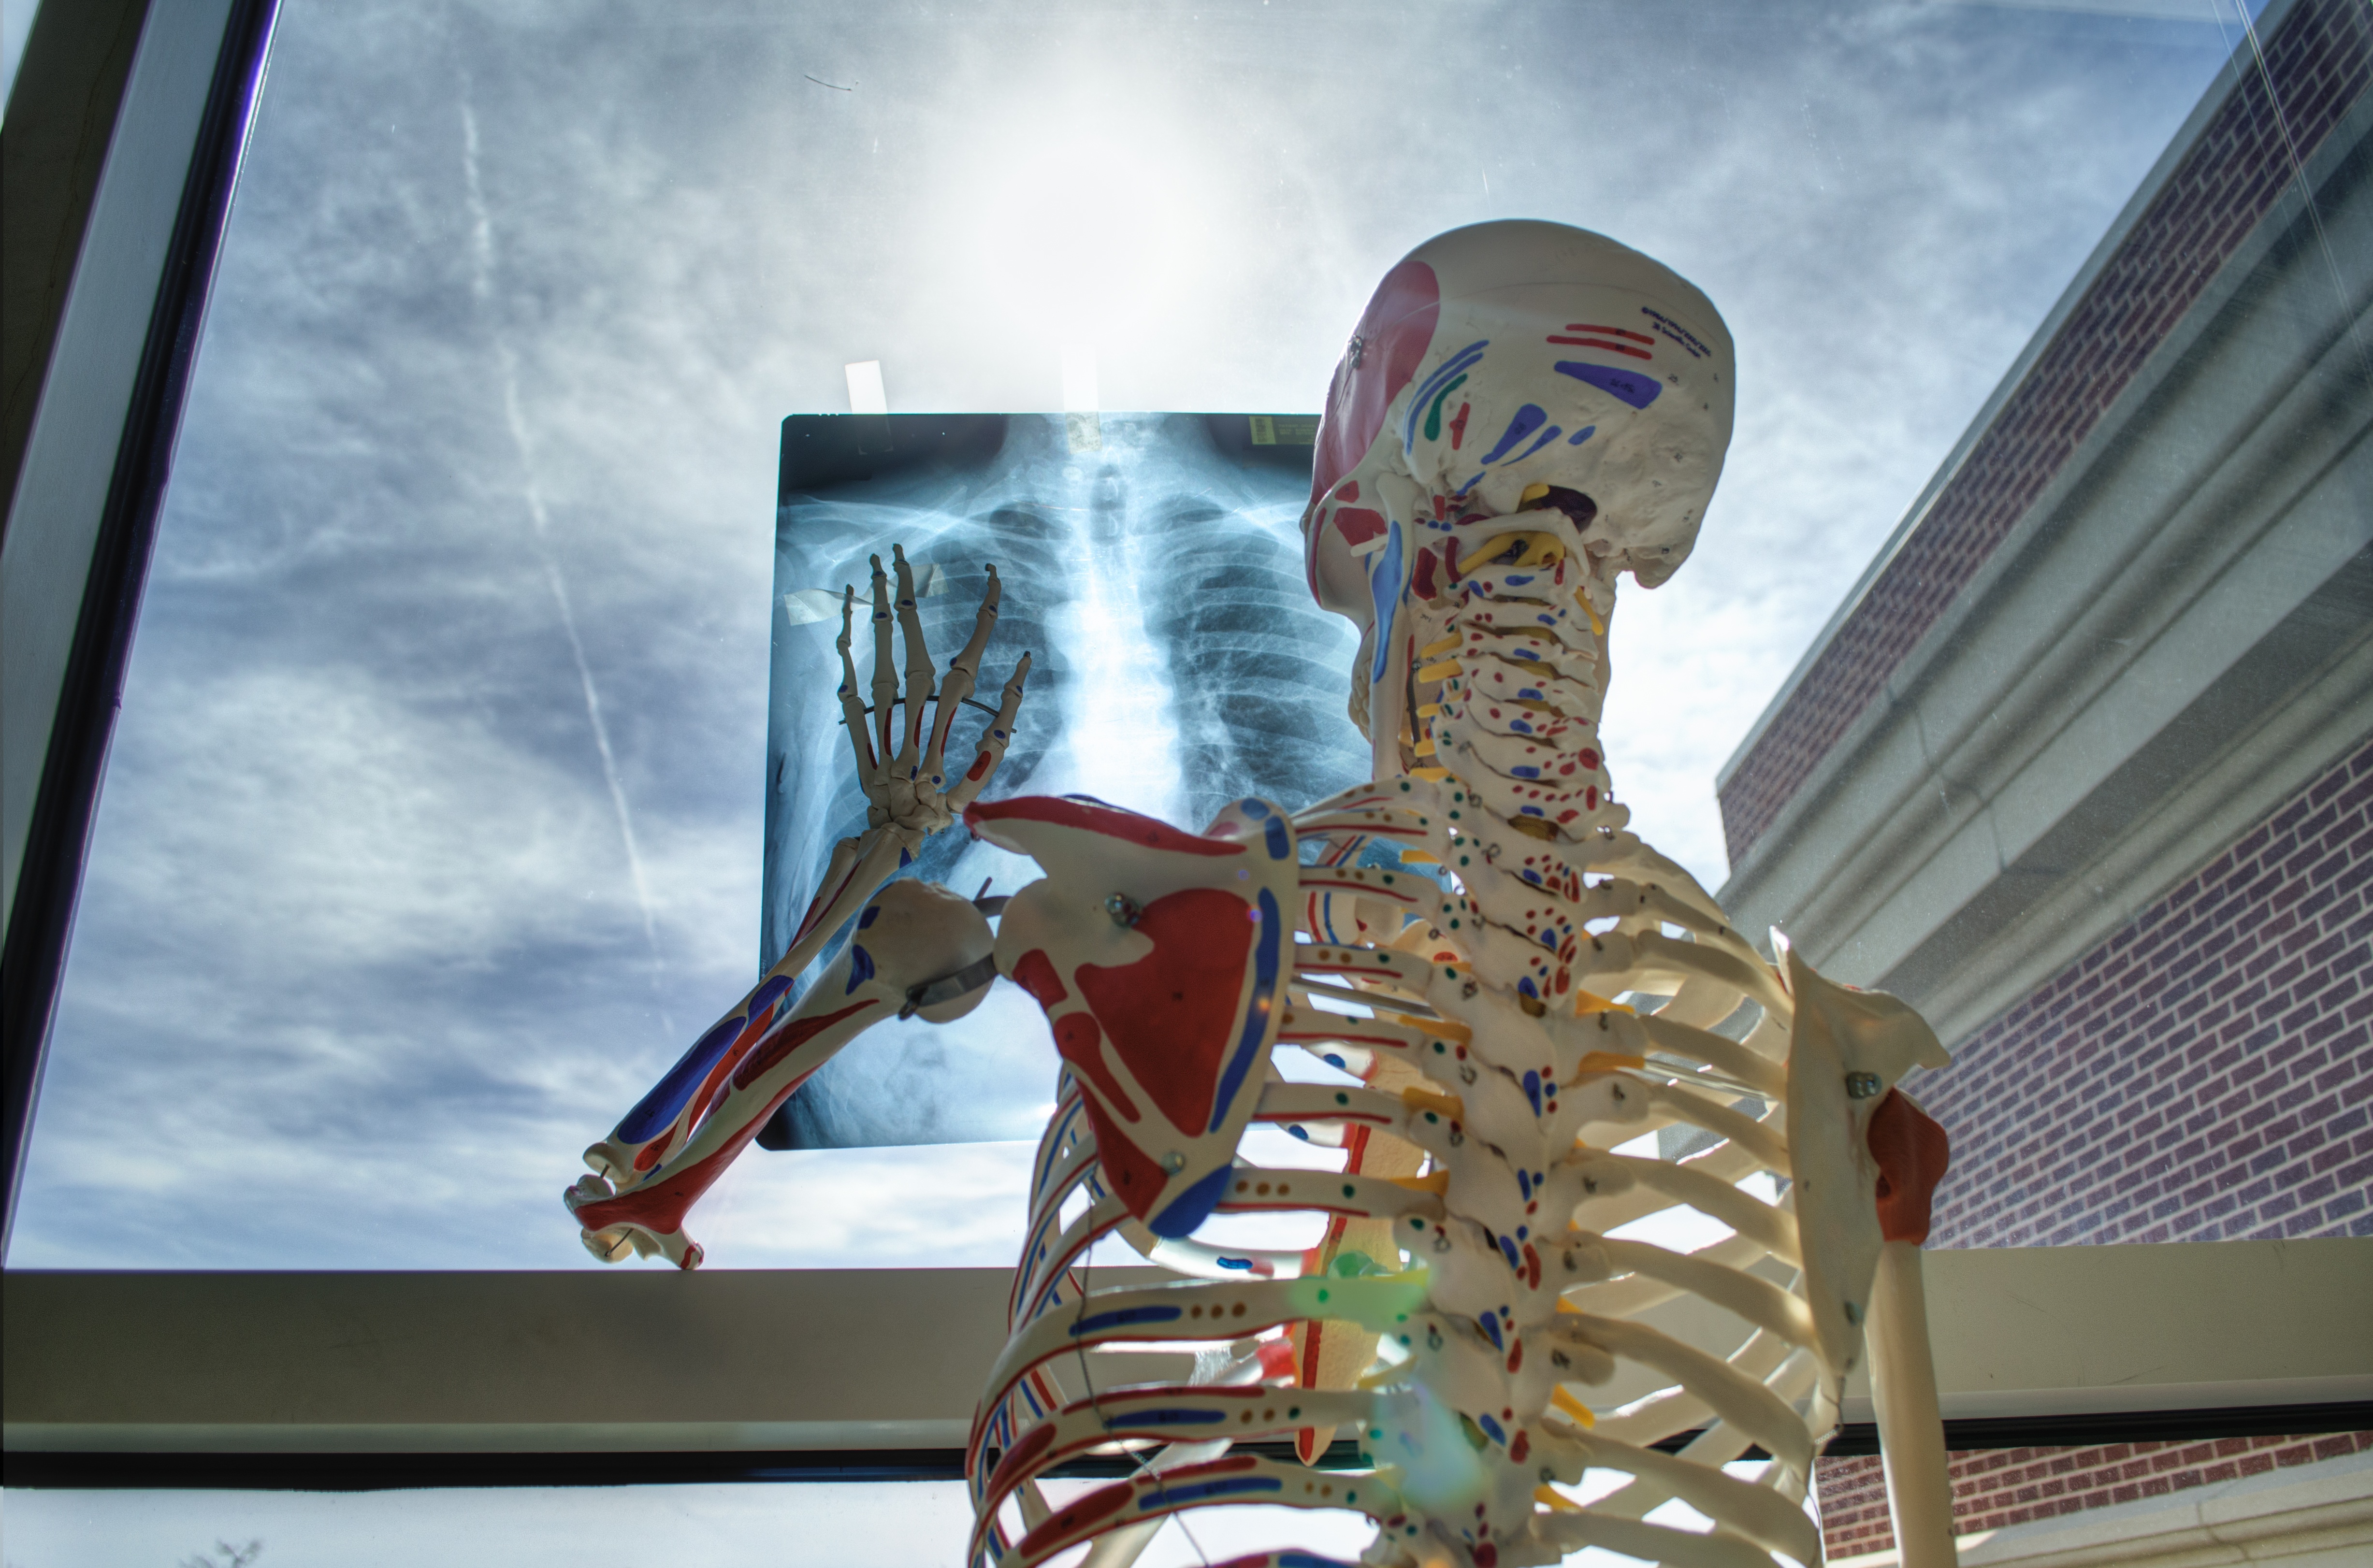
statue, world, sculpture, art, mural, screenshot